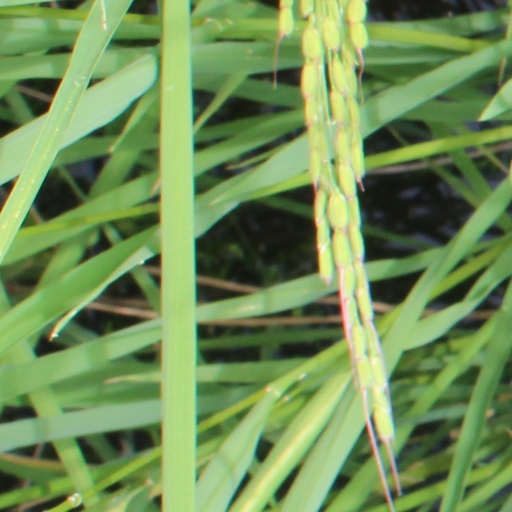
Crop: rice